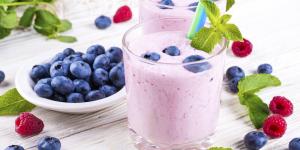
malteada morada